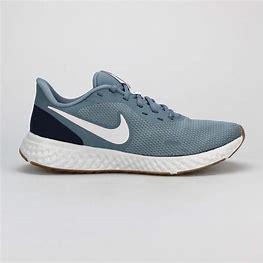
Brand: Nike
Model: Revolution 5